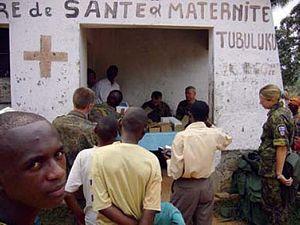
Cet article recense les élections ayant eu lieu durant l'année 2006. Il inclut les élections législatives et présidentielles nationales dans les États souverains, ainsi que les référendums au niveau national.